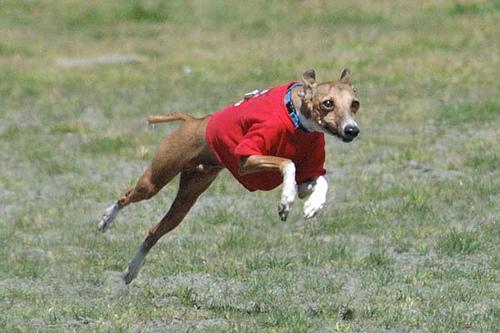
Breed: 238-n000099-Italian_greyhound